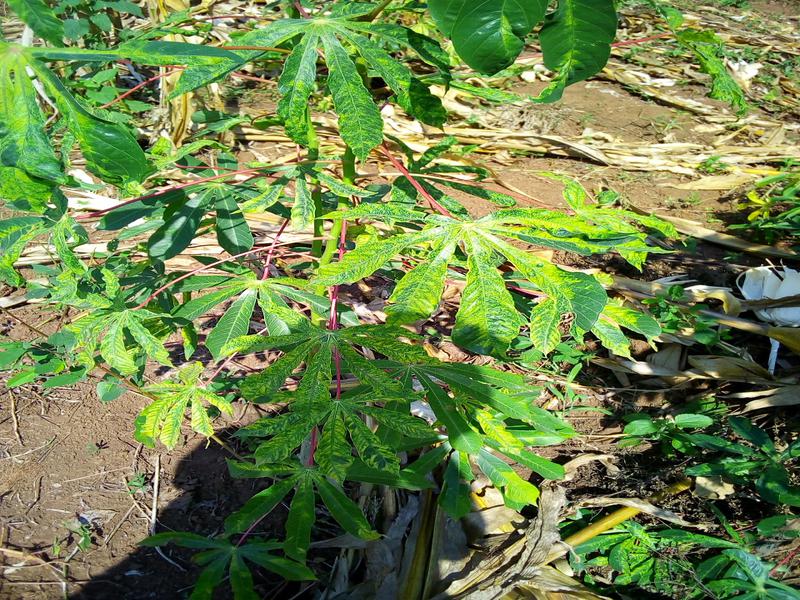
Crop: cassava
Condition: mosaic_disease